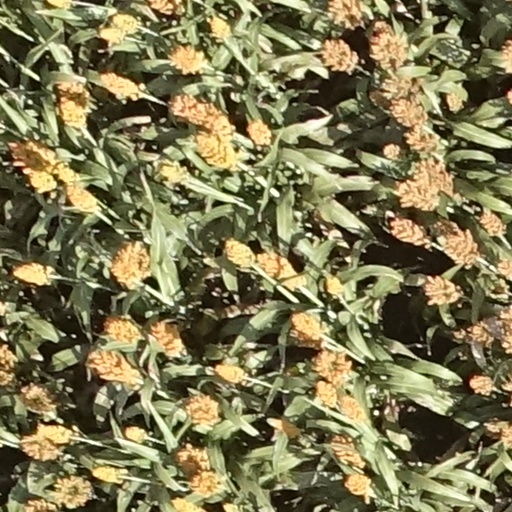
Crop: sorghum